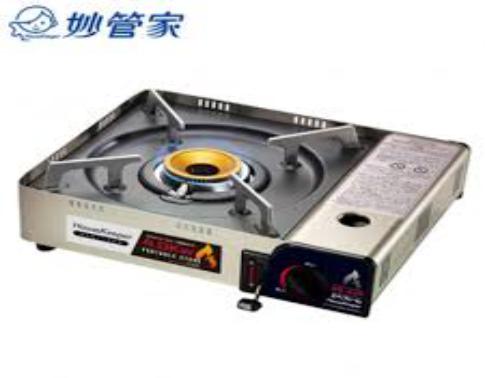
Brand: magicamah
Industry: Necessities